William Lambton

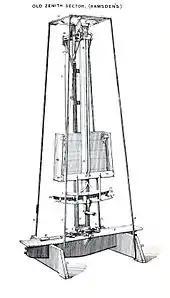

The Bangalore baseline of 1800 made use of a chain laid in long coffers supported on pickets and the heads were aligned using a telescope. The ground chosen was not appropriate and this early baseline measurement had to be dropped. The equipment needed for careful survey arrived only in 1801. The subsequent baselines including were made more carefully with the use of a Ramsden's chain specially calibrated for tropical temperatures, consisting of 40 links of each and measuring at , and a boning telescope (a small, low-magnification telescope used for aligning the tops of survey poles). He took special precautions to account for the expansion of the chain under the Indian weather; and repeated measurements with rotations of the telescope of the Zenith sector so as to account for collimation errors in determining the latitude (the elevation of the pole star directly provides the latitude but owing to errors related to determining the horizon and from refraction, the preferred method in surveying was to use well known stars located closer to the zenith, such as Aldebaran for India, whose declination from the pole-star had been pre-established). Lambton's assistant John Warren investigated the effect of refraction on errors in calculating the latitudes.